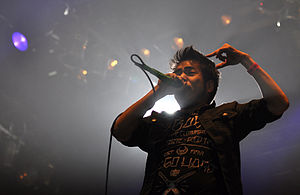
Crossfaith
Crossfaith er et japansk metalcore/industrial metal-band med trance og dubstep elementer fra byen Osaka. Bandet blev dannet i 2006.